Ferrari Roma

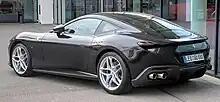
Rear view

The exterior design was influenced by the Ferrari 250 GT Lusso and 250 GT 2+2 grand touring cars. The Roma's design features include flush door handles, slim LED lights at the front and rear, and an active rear spoiler that sits flush when the car is driven softly. The car's design won a Red Dot award.